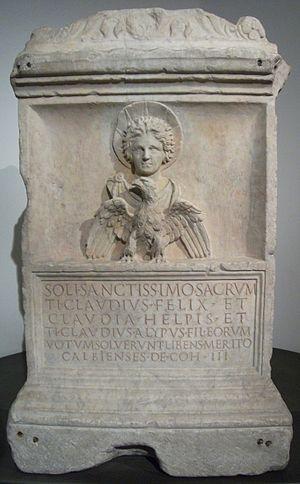
Inscription votive romaine représentant le Soleil, correspondant au CIL VI 30817 (Musées du Capitole)"
Le Chant séculaire ou Poème séculaire est un hymne religieux latin écrit par Horace à la suite d'une commande d'Auguste, puis chanté par un chœur mixte d'enfants ou d'adolescents à l'occasion des jeux séculaires de 17 av. J.-C. Il s'inscrit dans la tradition grecque du péan, chant d'action de grâce à Apollon, et dans les thèmes développés par les poètes de l'époque, en particulier de Virgile.